Describe the emotion expressed in this image:  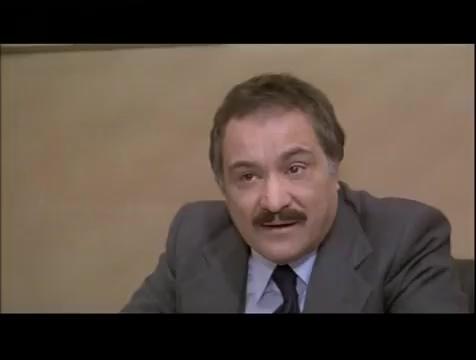
This person displays Suffering, valence and arousal with high intensity.